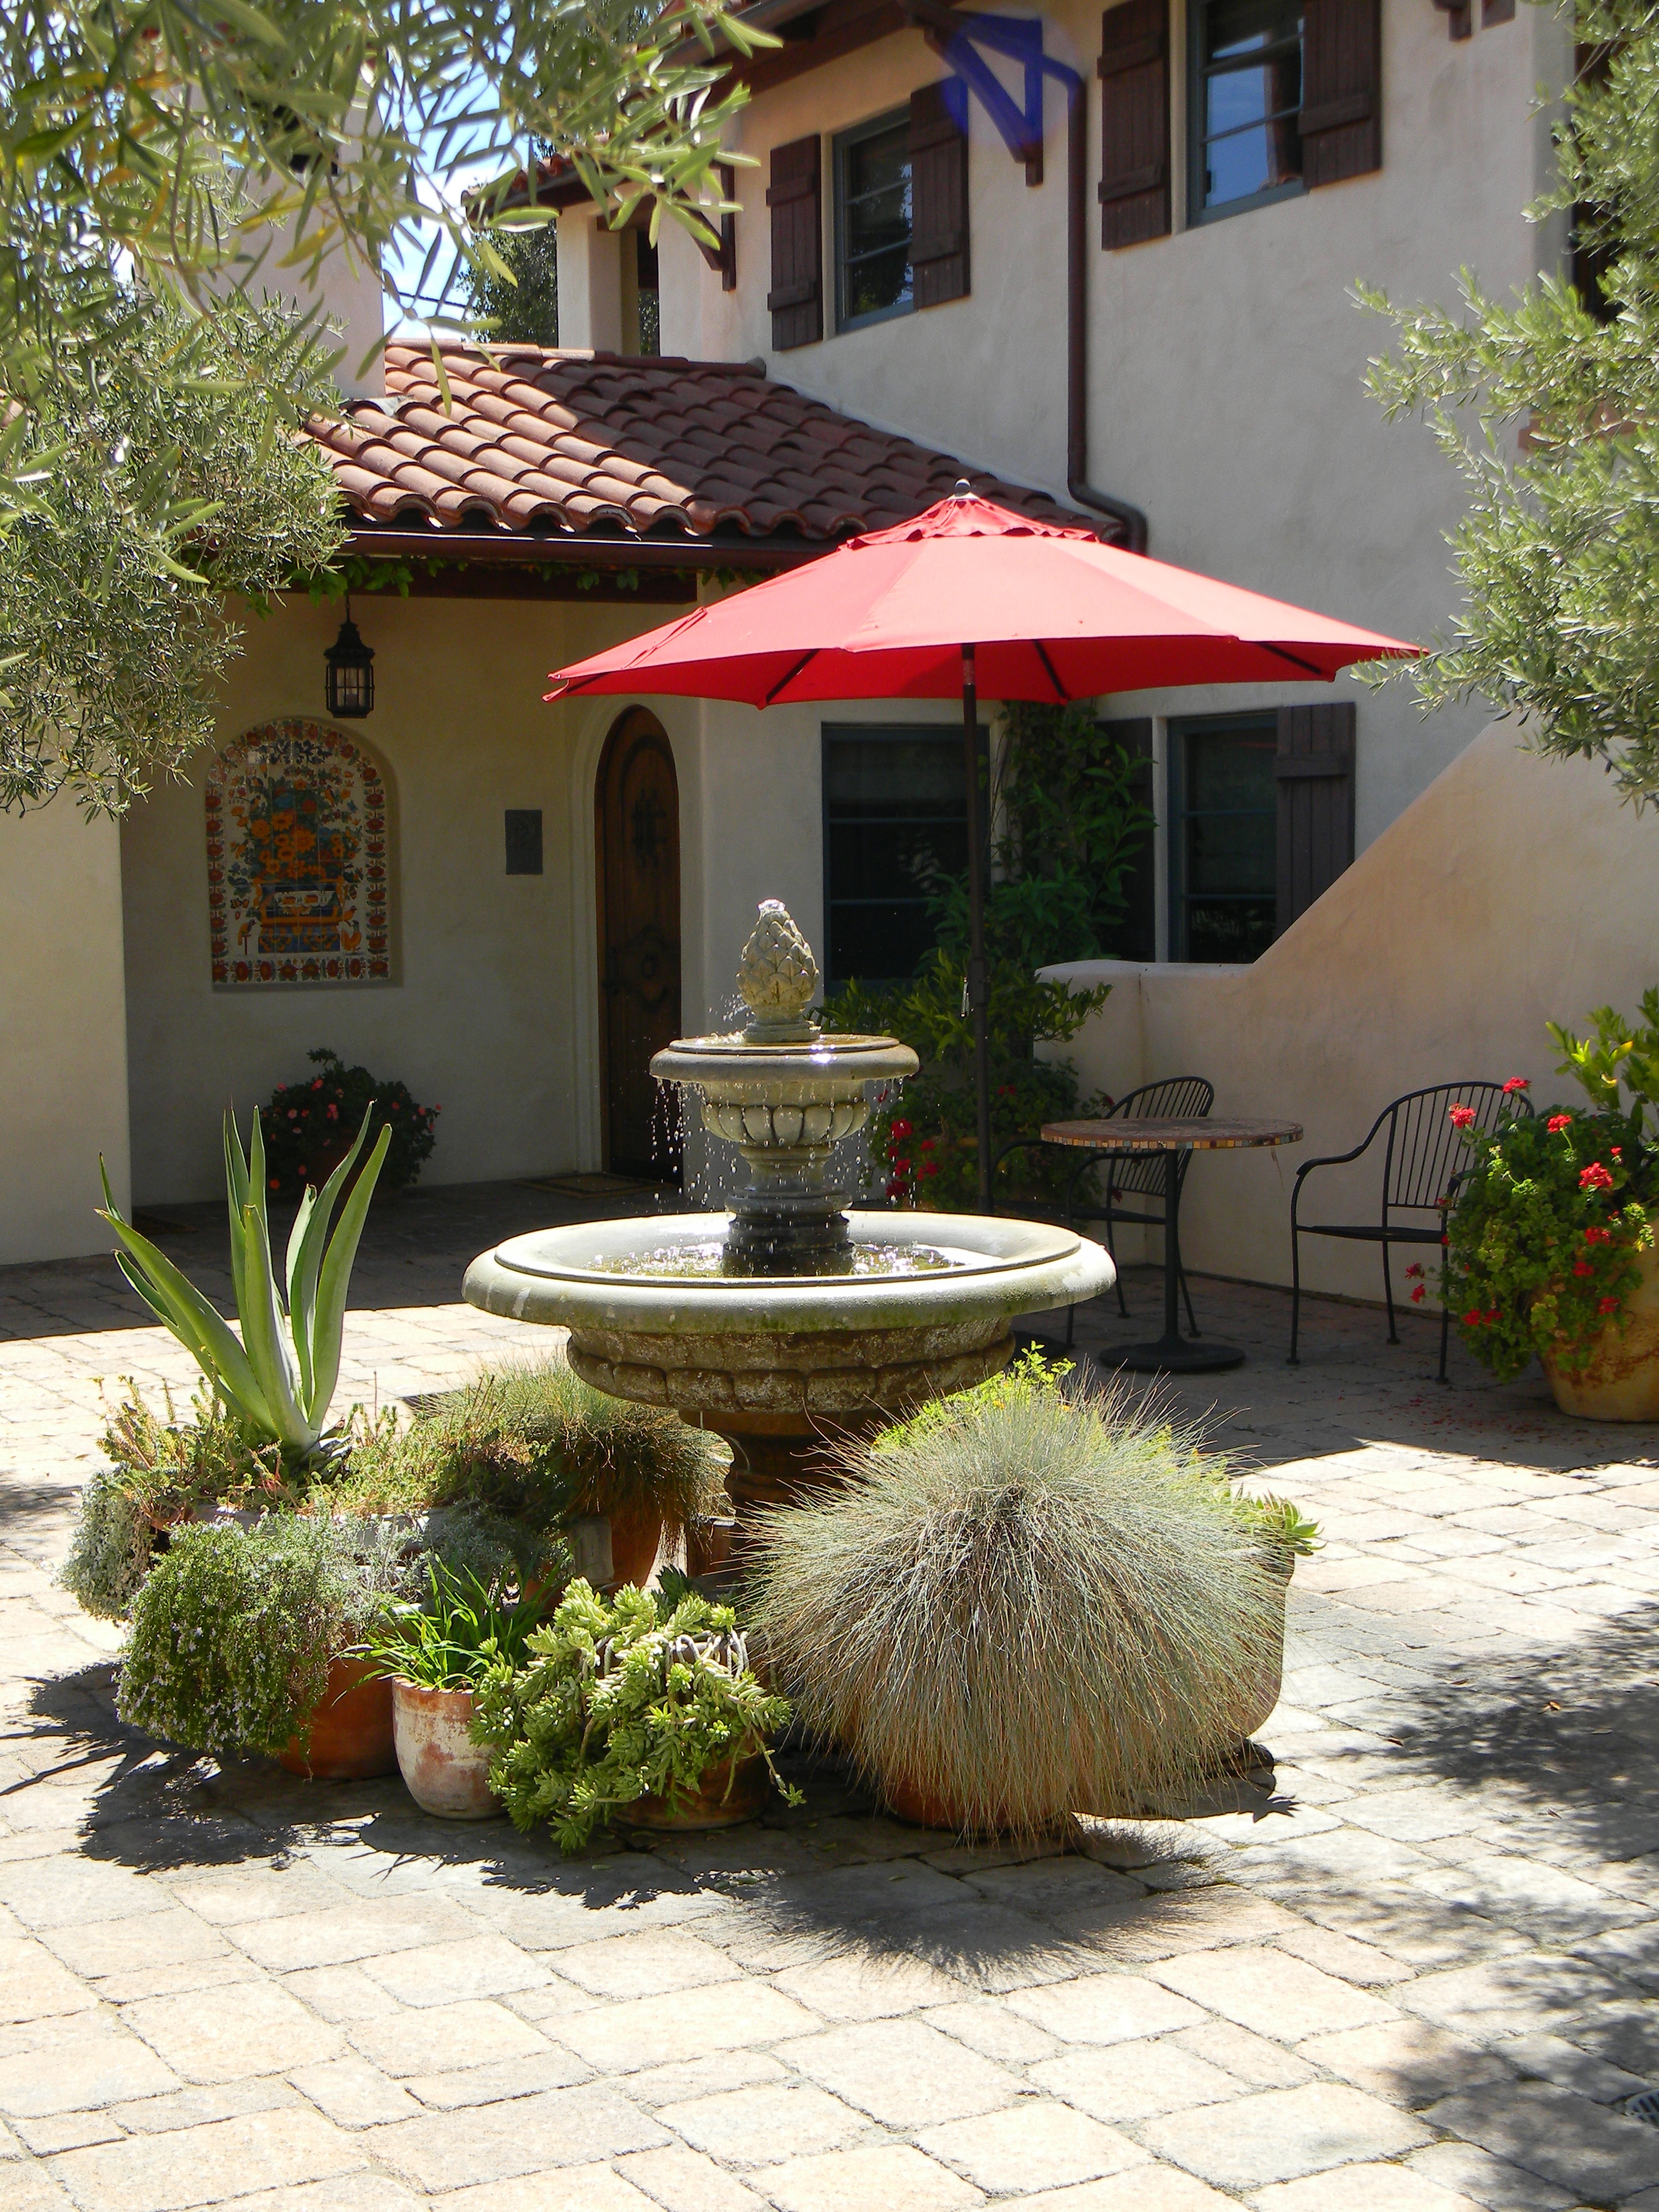
lawn, villa, home, backyard, property, garden, california, tile roof, landscaping, courtyard, yard, ojai, succulent plants, outdoor structure